Dionys van Nijmegen

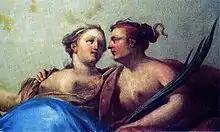
Detail of a ceiling decoration in Gouda

He was born in Rotterdam as the son of Elias van Nijmegen. He was a pupil of his father and Jacob de Wit and became a member of the Rotterdam Guild of St. Luke in 1743. He is known for portraits, wall and ceiling decorations. He was the father and teacher of .